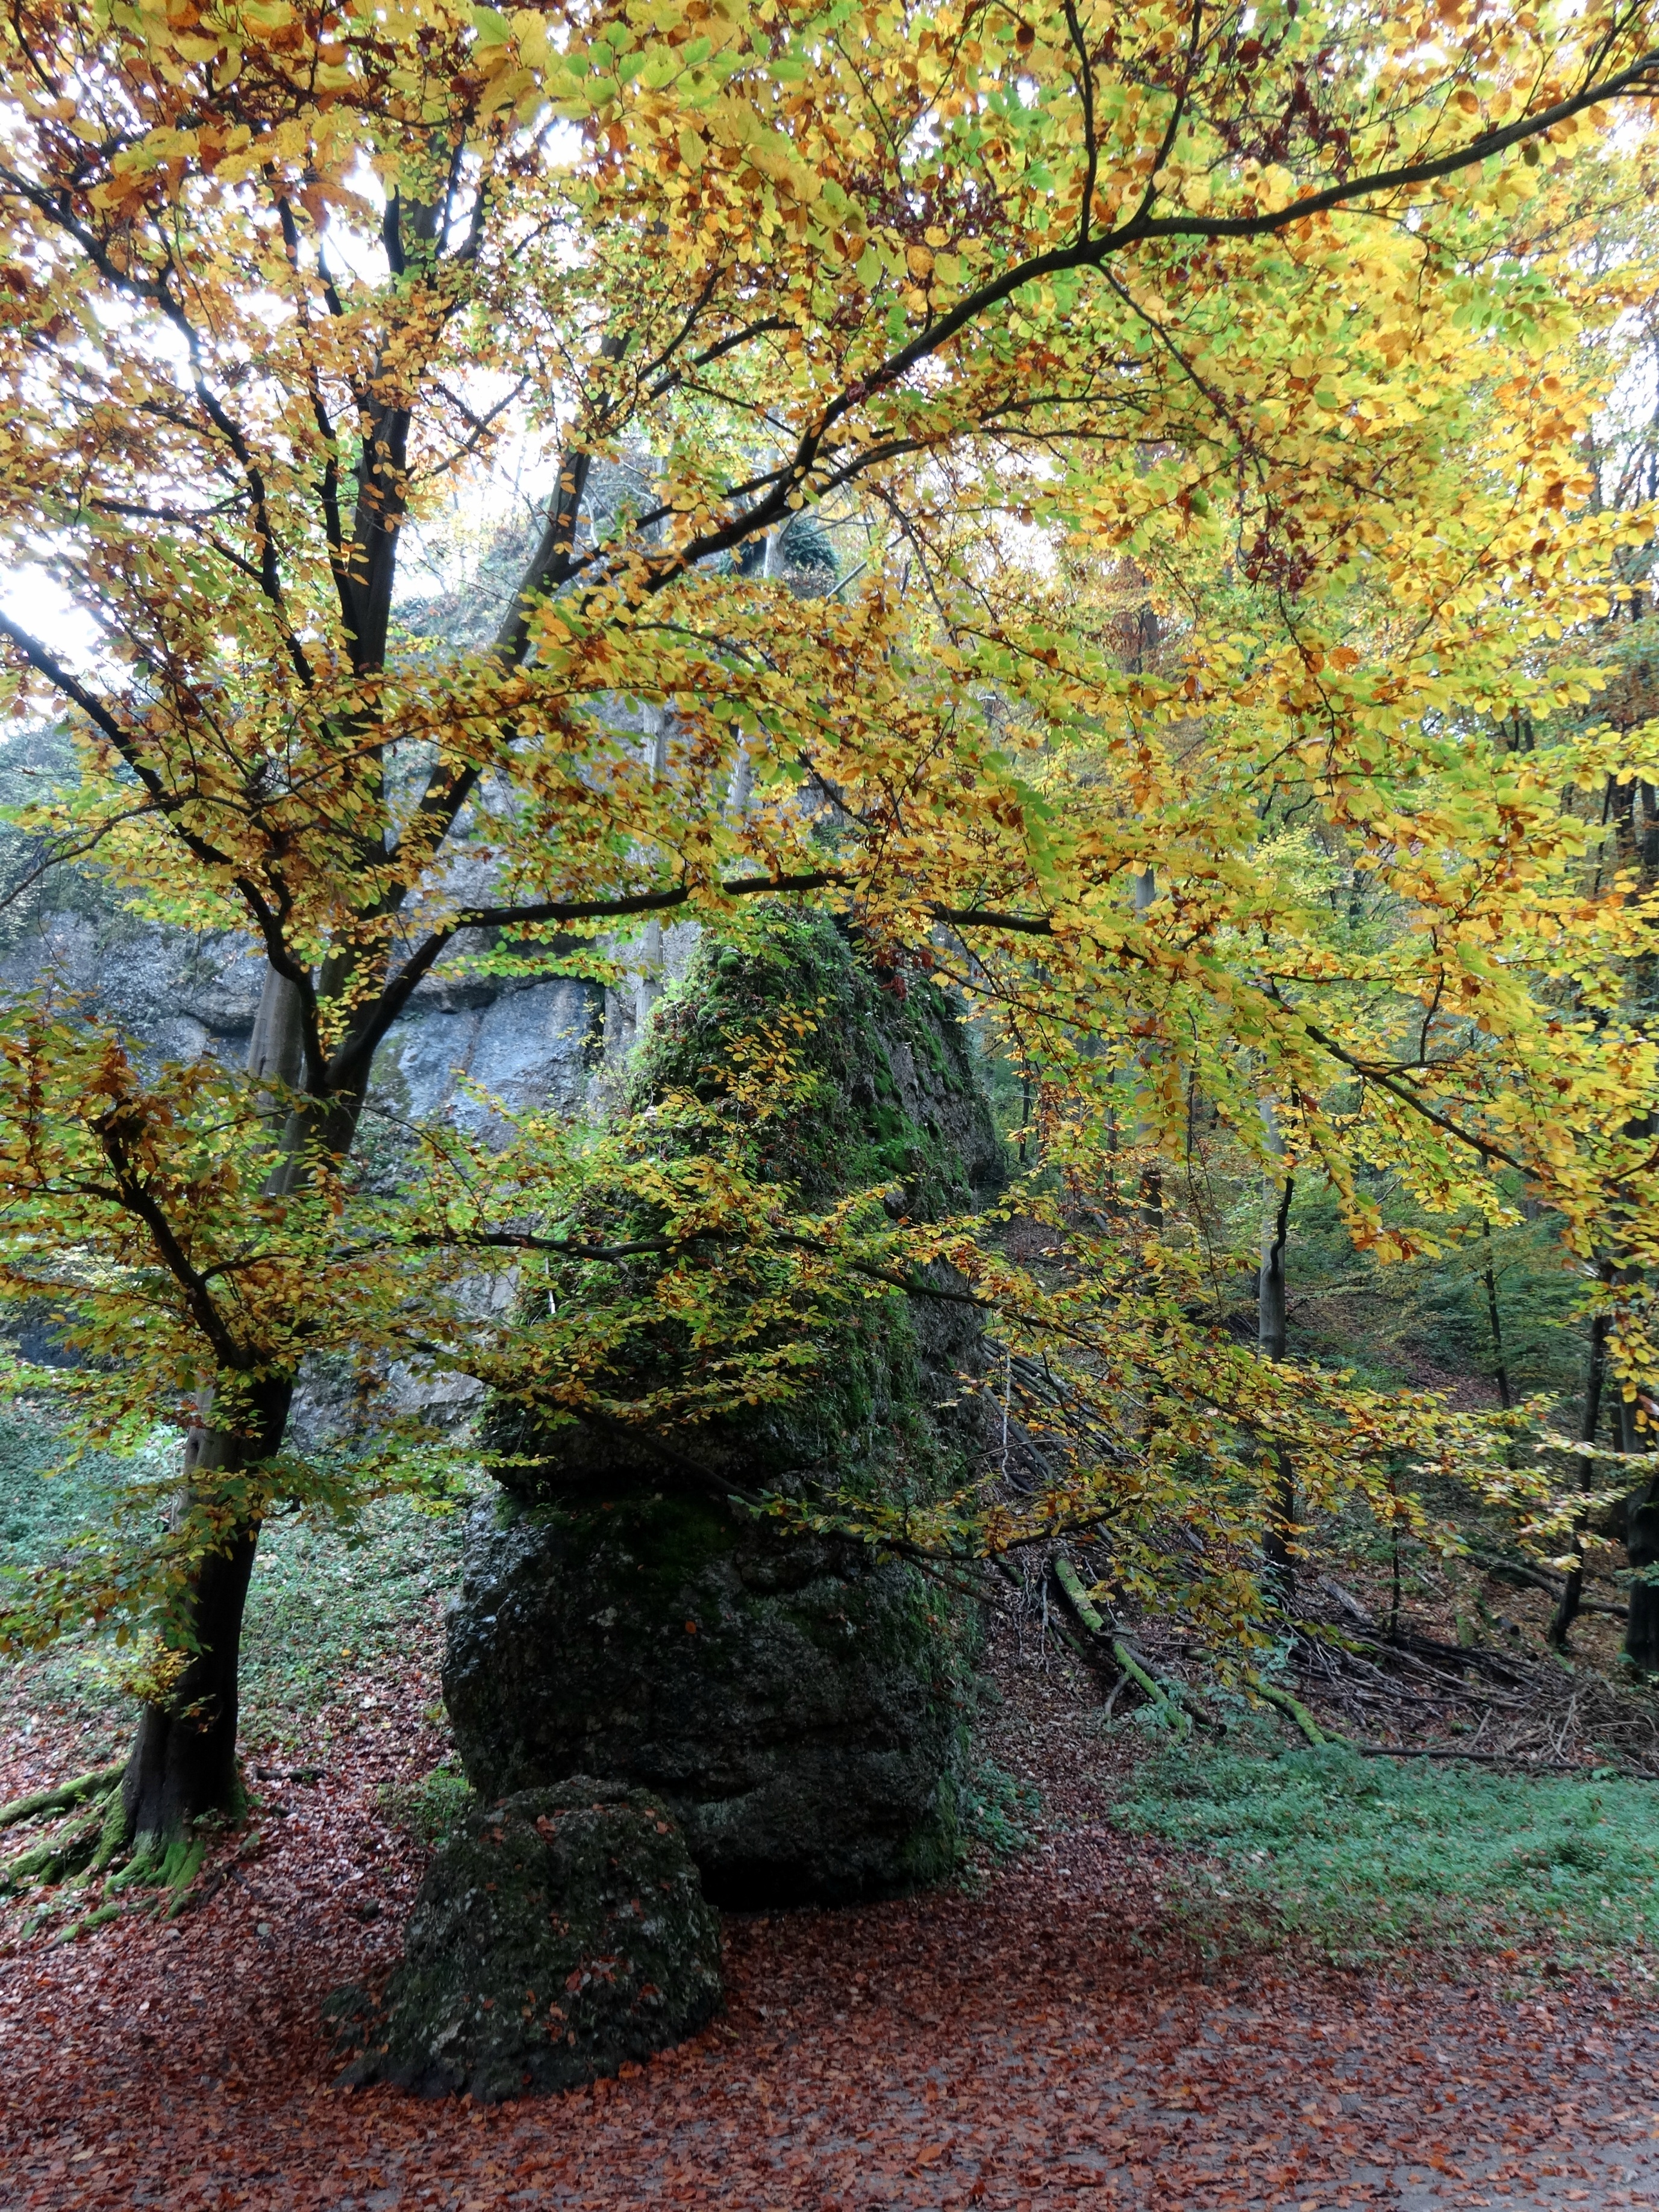
landscape, tree, nature, forest, rock, branch, plant, leaf, foliage, color, autumn, season, deciduous, grove, woodland, autumn gold, the national park, collapse, scenically, yellow leaves, the founding fathers, flowering plant, woody plant, land plant